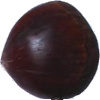
Label: Chestnut 1